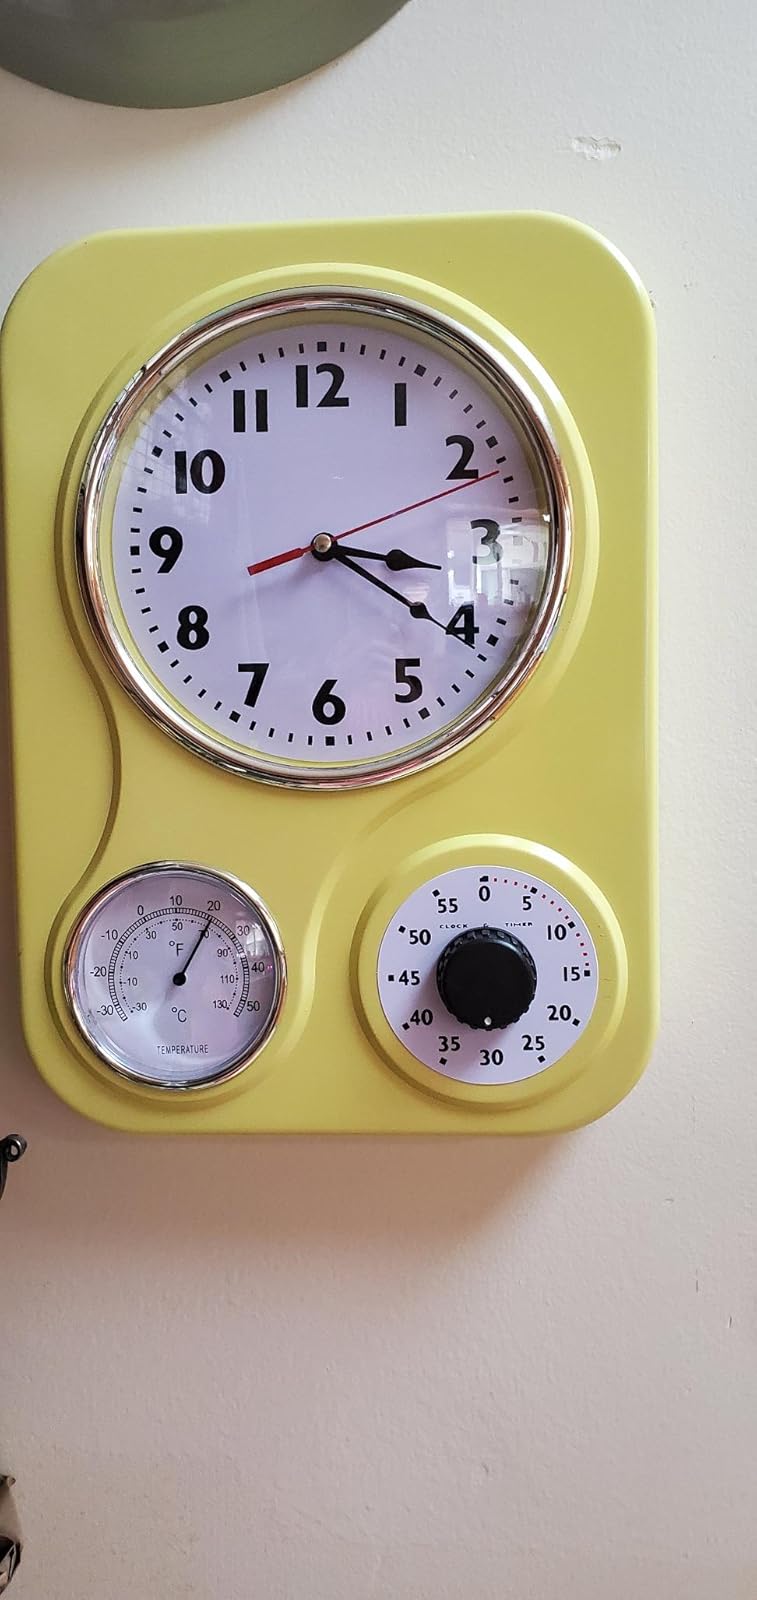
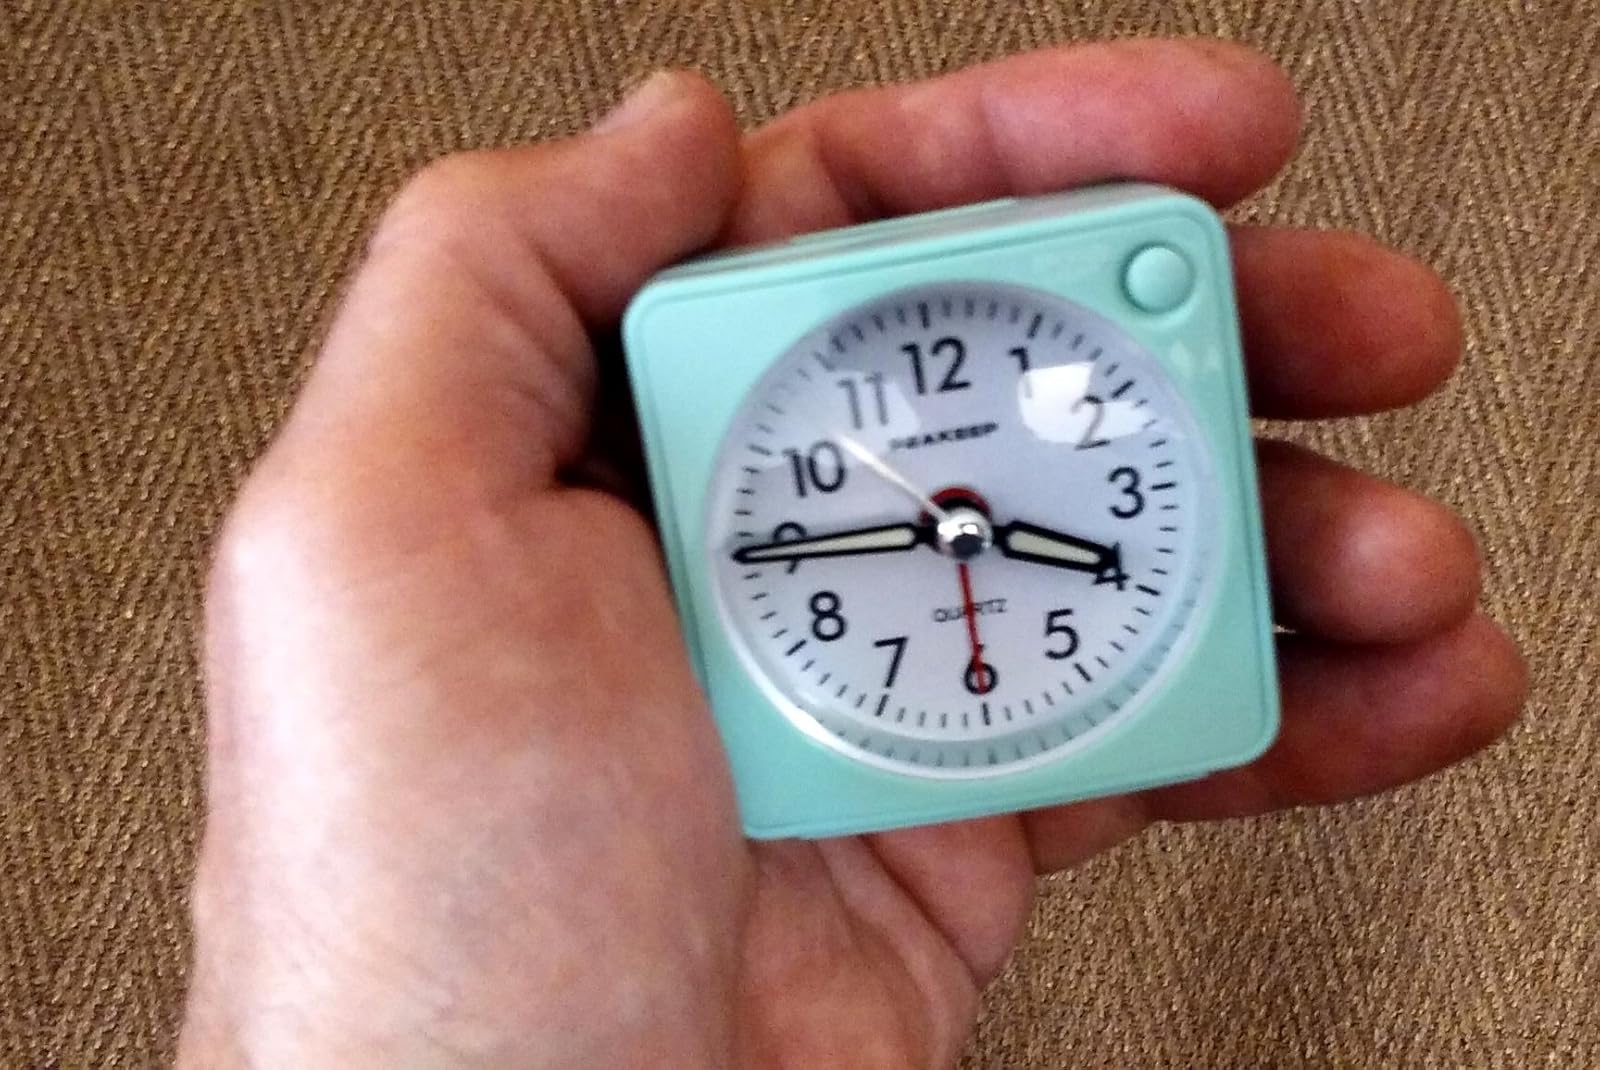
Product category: clock
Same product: no